St Martin's Church, Kassel

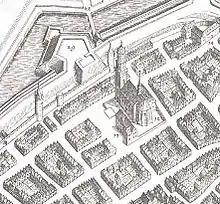
The Martinskirche on a map by Matthäus Merian, 1646

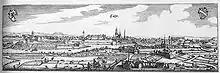
Kassel - Excerpt from Topographia Hassiae by Matthäus Merian 1655 - the Martinskirche is in the centre.

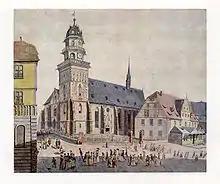
The Martinskirche in 1820

In 1330, with the construction of the new district of 'Freiheit', it was decided that Kassel needed another city-centre church. In 1343 the Bishop of Mainz proclaimed an indulgence to pay for it. This led to the construction of the quire of the present church, now used as the parish church. The church was dedicated the Virgin Mary, St Martin of Tours and Elizabeth of Hungary.